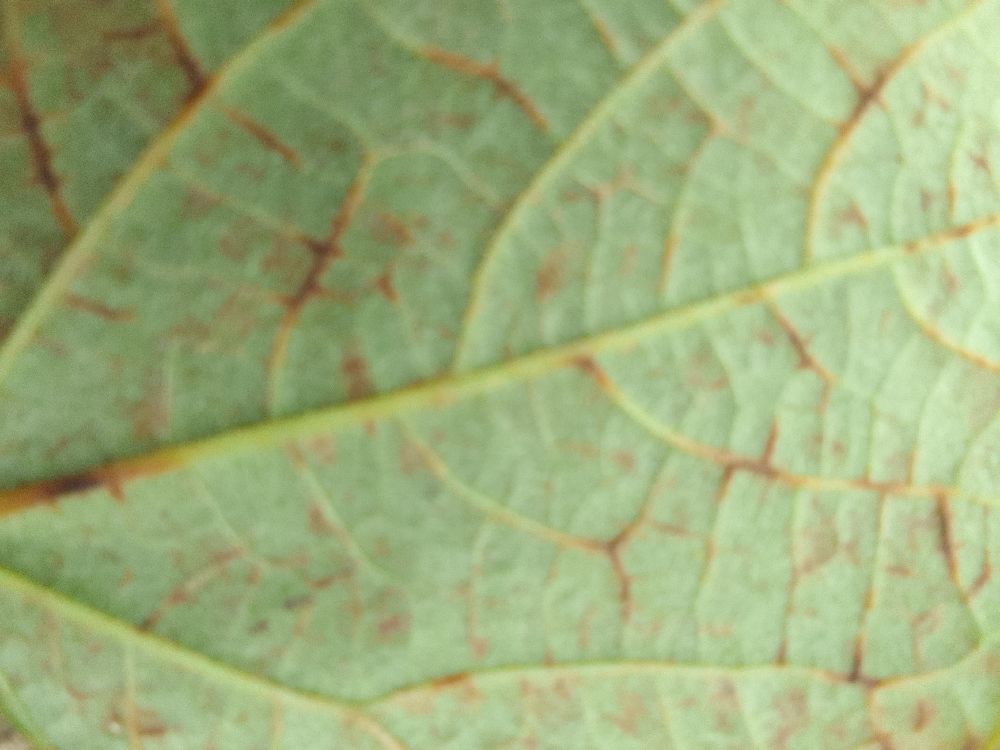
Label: anthracnose